Sunken Meadow State Parkway

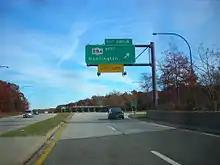
The Sunken Meadow State Parkway northbound at the toll barrier for Sunken Meadow State Park and exit SM5W, a ramp to NY 25A west

The Sunken Meadow State Parkway was considered as one part of three spurs of the Sagtikos State Parkway, which bridged the eastern gap of the Long Island parkway system. Then designated the Sunken Meadow Spur, the route was to connect the Northern State and Sagtikos to Sunken Meadow State Park. The Sagtikos State Parkway opened on September 29, 1952 with provisions for the Sunken Meadow State. Originally when the park opened, an entrance was placed on a remote section of NY 25A in Fort Salonga.